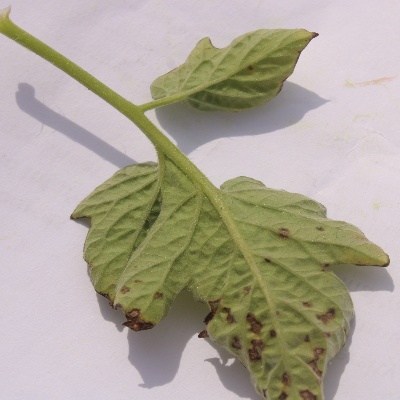
Crop: Tomato
Condition: septoria leaf spot